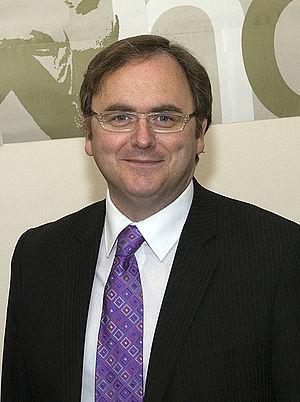
Cette liste présente les 650 membres de la 55ᵉ législature de la Chambre des communes du Royaume-Uni au moment de leur élection le 6 mai 2010 lors des élections générales britanniques de 2010. Elle présente les élus par circonscriptions.